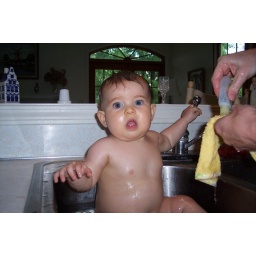
Even baths in the kitchen sink are fun